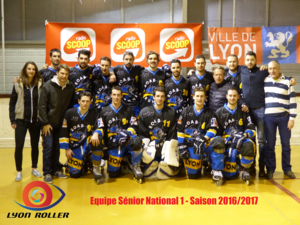
Photo d'équipe N1 20162017
Les Road Runners de Lyon est un club de roller in line hockey fondé en 1997.